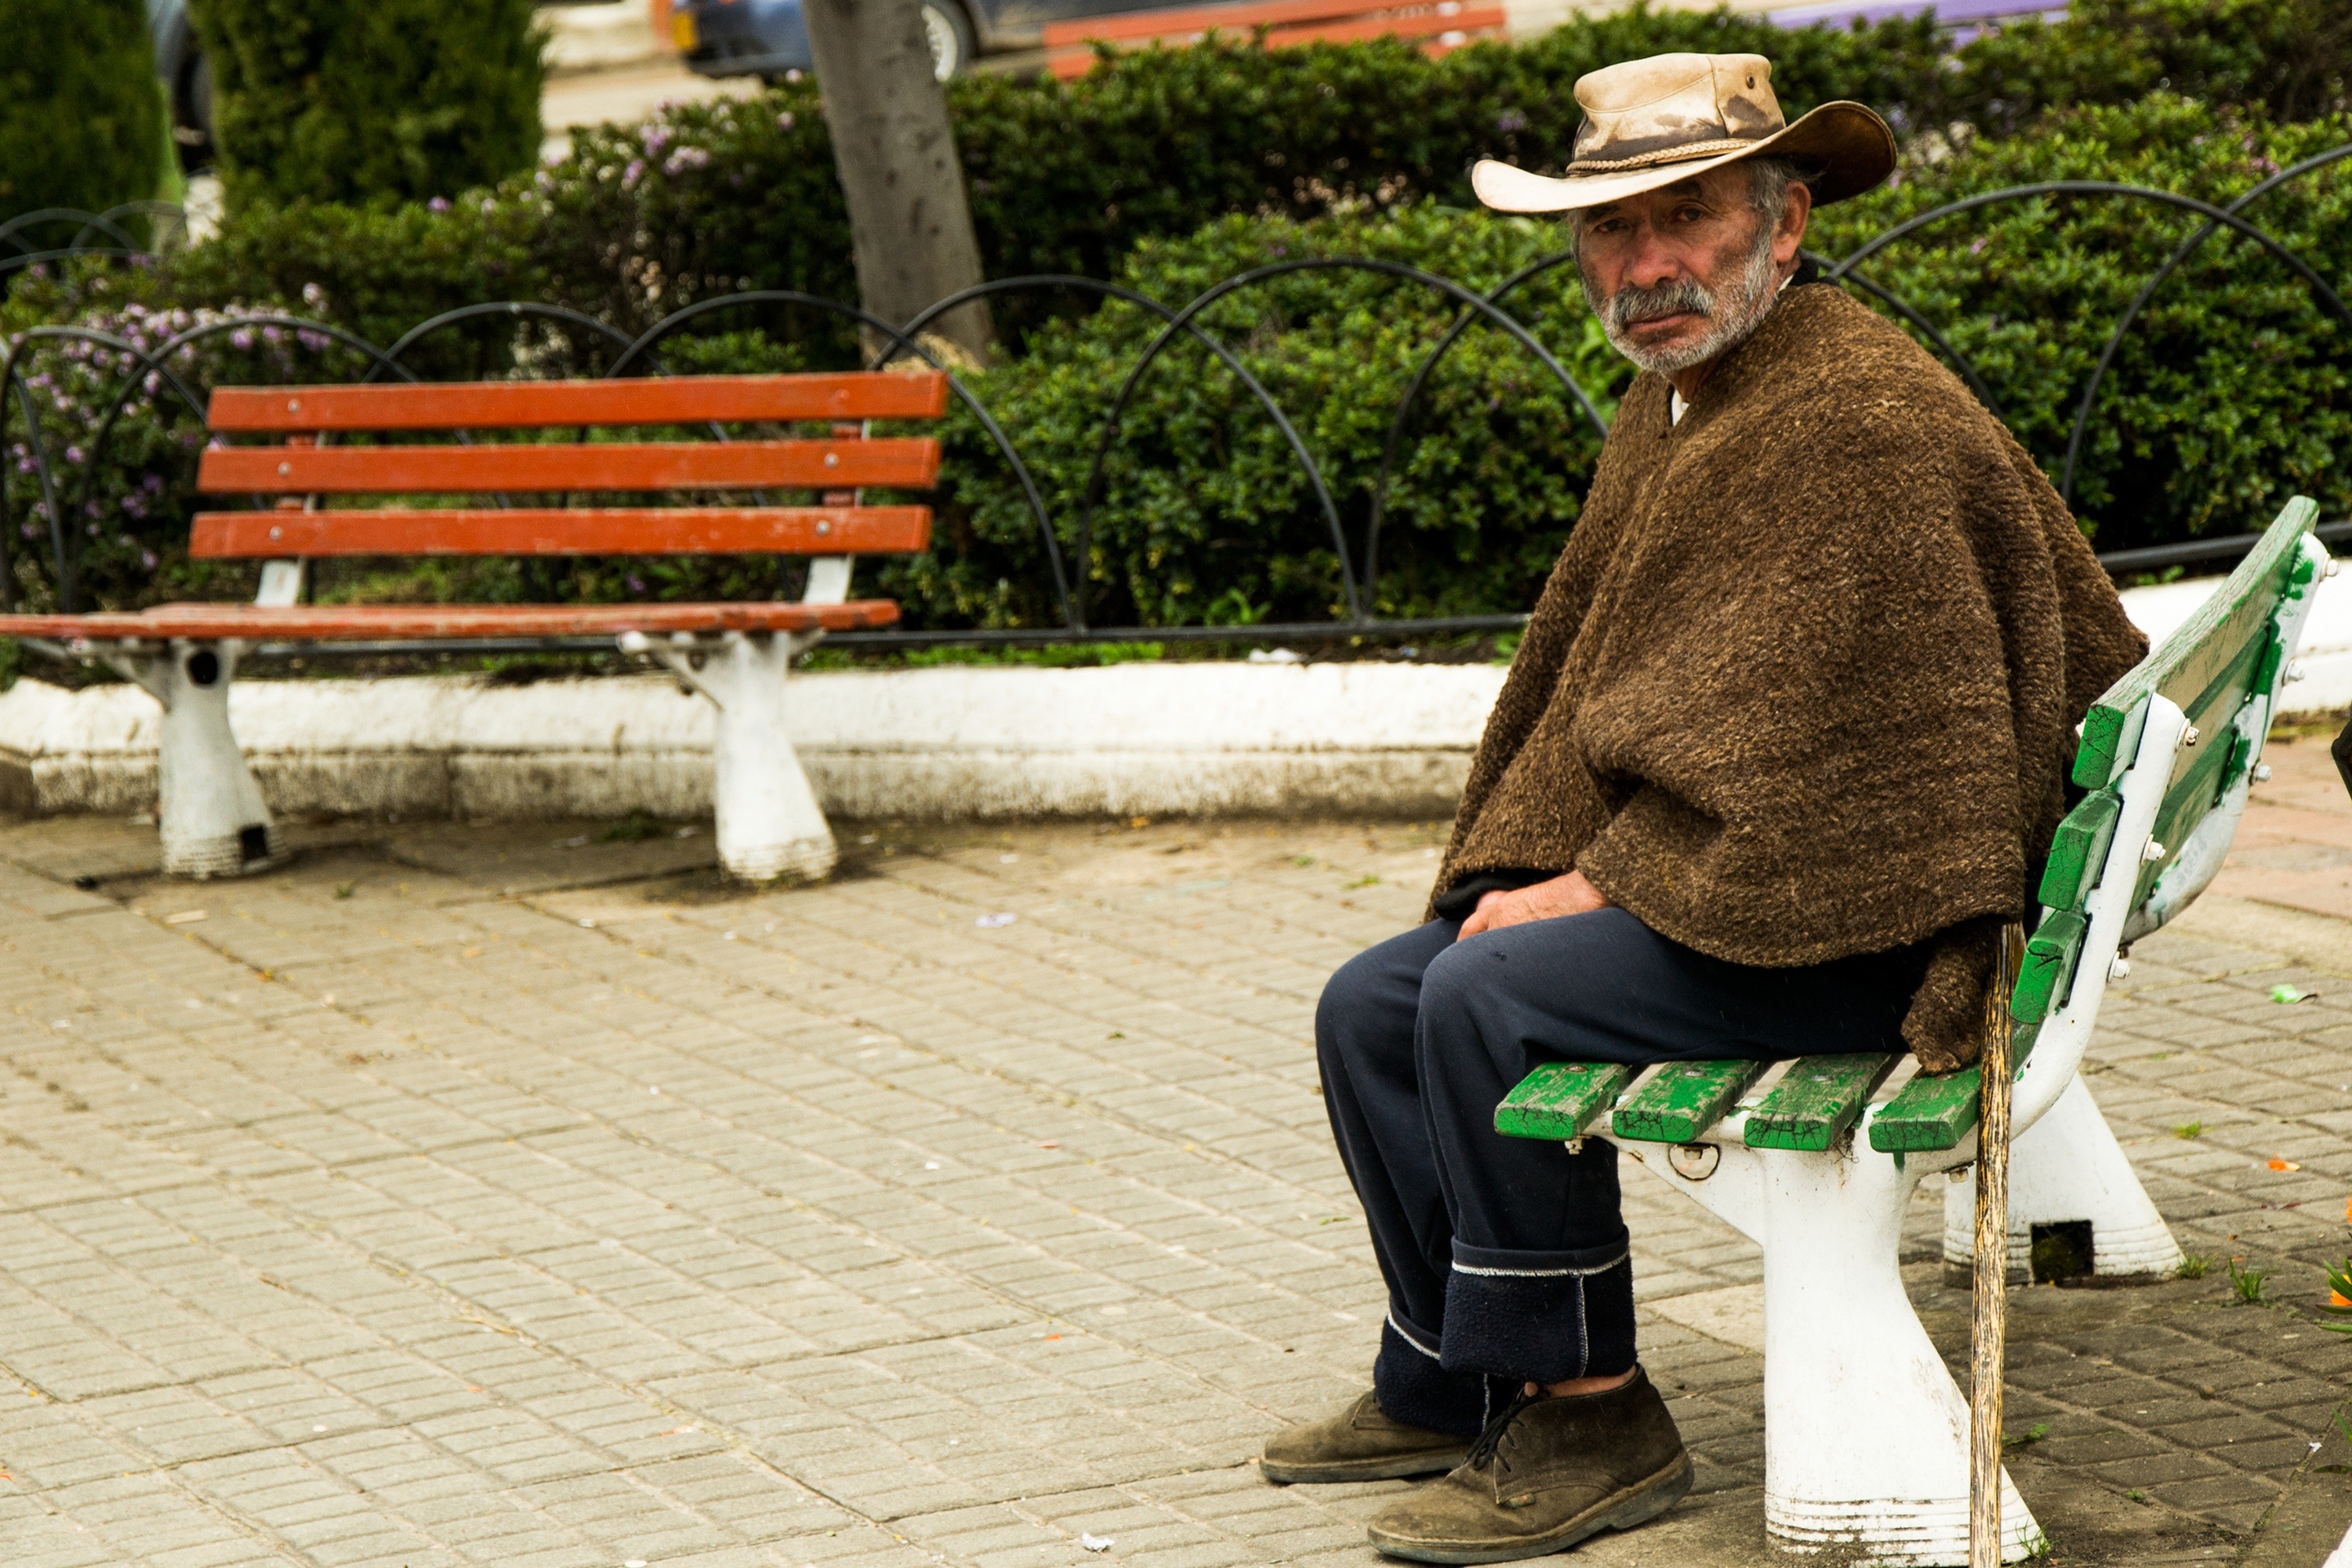
tree, grass, plant, chair, old, vacation, recreation, sitting, park, furniture, garden, elder, old age, outdoor structure, boyaca